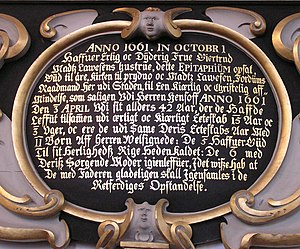
Trefoldighedskirken (Kristianstad)
Dansksproget epitafieindskrift
Udenfor Trefoldighedskirken i Kristianstad,
Trefoldighedskirken i Kristianstad i Skåne er opført i årene 1617 – 28 af Christian 4. kort efter grundlæggelsen af Christianstad i 1614. Den ligger midt for byens jernbanestation og tæt på Stora torg.